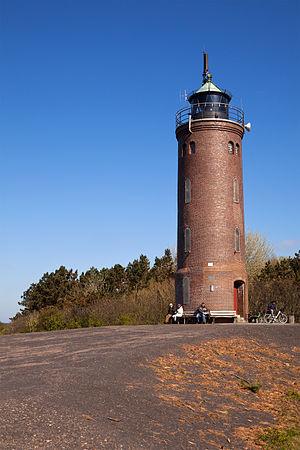
Le phare de Sankt Peter-Böhl est un phare actif situé près de la station balnéaire et thermale de Sankt Peter-Ording, en Allemagne. Il est géré par la WSV de Tönning.